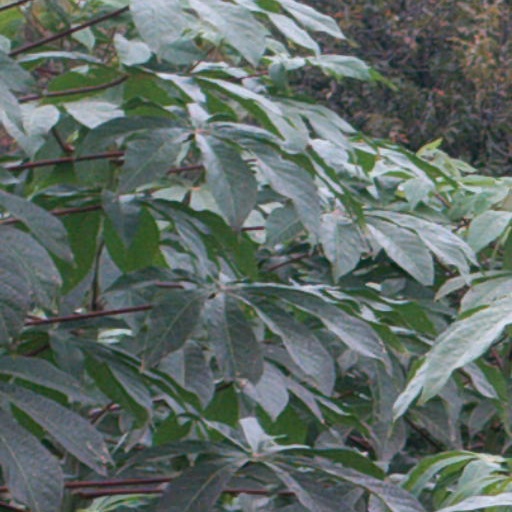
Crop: cassava